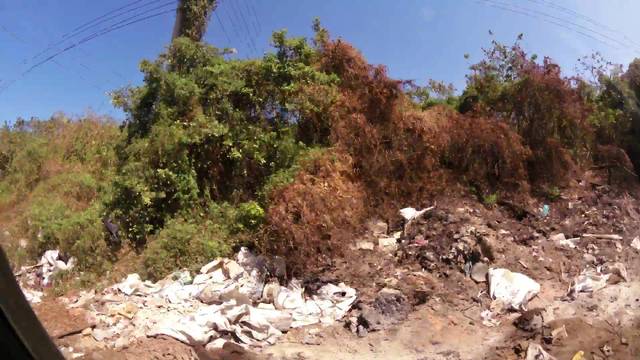
Region: Colombia
Coordinates: 10.983, -74.767